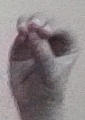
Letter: ha